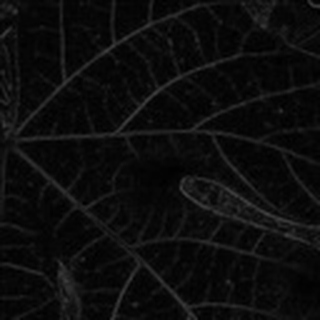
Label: healthy_cotton